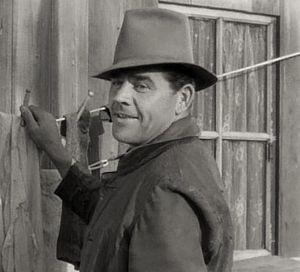
Edmund Joseph « Pat » Flaherty, né le 8 mars 1897 à Washington, mort d'une crise cardiaque le 2 décembre 1970 à New York, est un acteur américain.